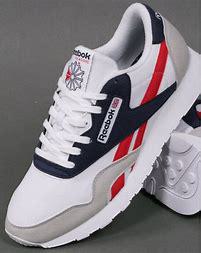
Brand: Reebok
Model: Classic Nylon